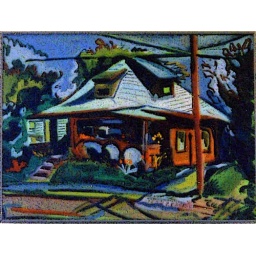
Our old house in Columbia Missouri across the street from Stephen's College.